Pilchowice Dam

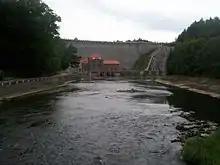
Hydroelectric power plant and dam

The bridge was officially opened on 16 November 1912 in the presence of Wilhelm II.